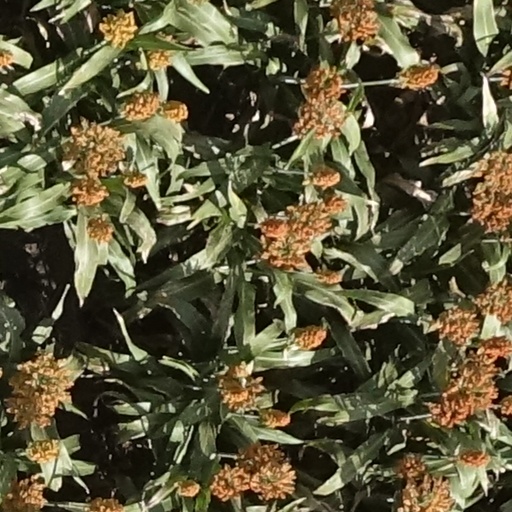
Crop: sorghum